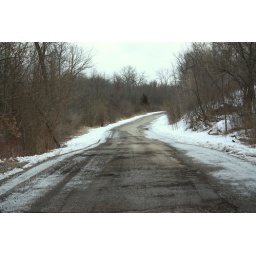
road in oswego forest preserve